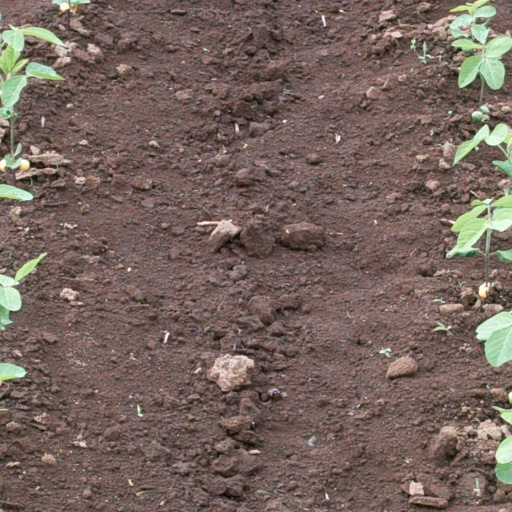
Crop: soybean